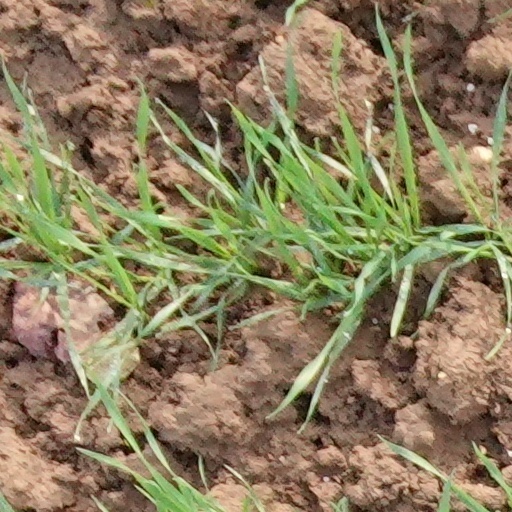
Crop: wheat